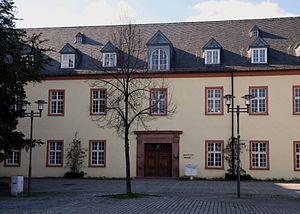
L'arrondissement de Siegen-Wittgenstein, en allemand Kreis Siegen-Wittgenstein, est une division administrative allemande, située dans le land Rhénanie-du-Nord-Westphalie.